Tolu, Kentucky

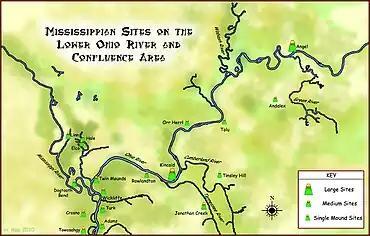
Tolu was one of many pre-Columbian Native American settlements of the Mississippian culture within the Ohio and Mississippi River valleys. The Cahokia Site on the Mississippi was the largest Mississippian settlement with a population of 20,000 inhabitants.

The earliest known settlement in what became the future town of Tolu was the Native American prehistoric archeological site of the Mississippian culture, known today as the Tolu Site was built and occupied between 1000 CE-1350 CE.